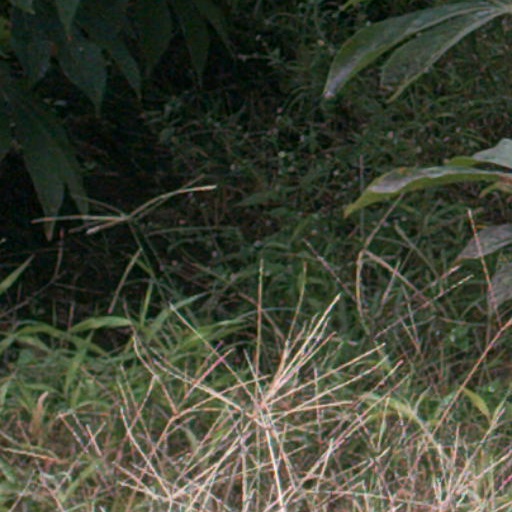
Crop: cassava